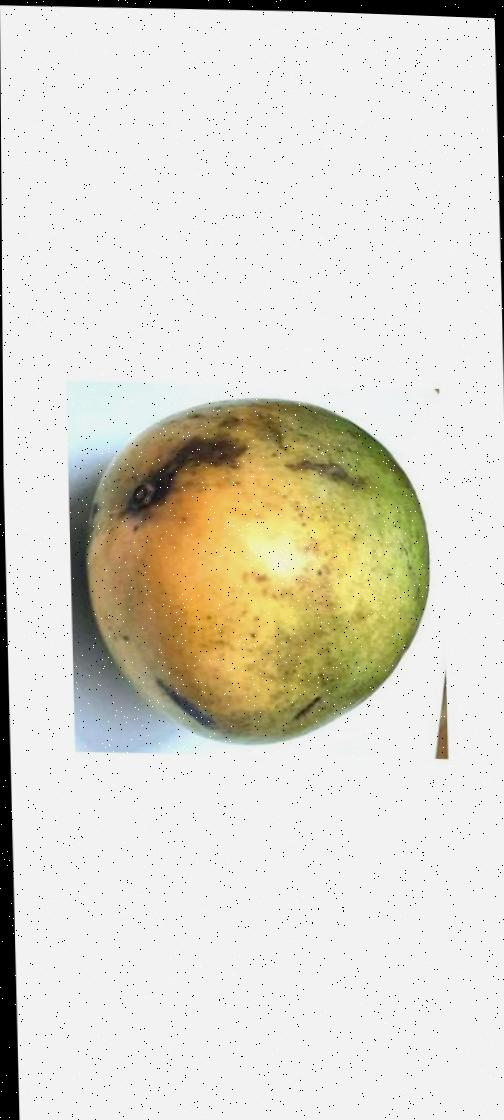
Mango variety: Rupali